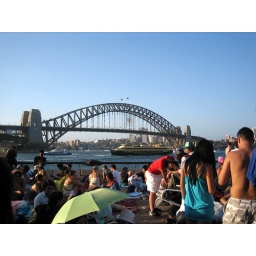
cannot get over how blue the Australian sky is..